Ballona Lagoon

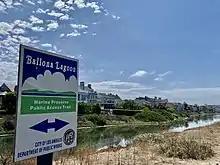
Public access trail

The restoration has been described as “wildly successful, providing rich native habitat and regulated access for people, where degraded land once dominated.”